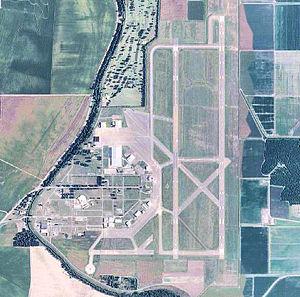
La Greenville Air Force Base est une ancienne base aérienne de la United States Air Force située près de Greenville, dans le Mississippi.